Sand forest

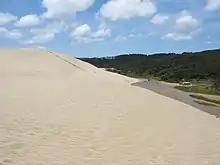
Sand forest from afar

A sand forest is a type of rare subtropical forest region, distinctive due to its unique combination of plant (often rare plant) and animal species, and their restriction to ancient coastal dunes. Sand forests are found in Maputaland in South Africa, as well as parts of the Amazon basin in Brazil, Peru, and Colombia, along with Malaysia and Indonesia in Asia.